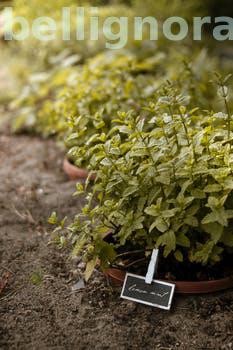
Label: Watermark